Bundesautobahn 9

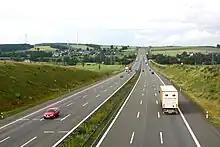
A 9 near Münchberg, Bavaria

After reunification, the continuous six-lane expansion of the A 9 from the Potsdam junction to the Nuremberg interchange was tackled as an important transport project German unit No. 12. With a traffic load of up to 50,000 vehicles per day near Bayreuth in 1990, the four-lane route was close to the capacity limit.